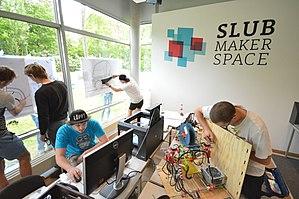
Un makerspace est un tiers-lieu de type atelier de fabrication numérique, évolution du hackerspace, ouvert au public et mettant à disposition des machines-outils et machines-outils à commande numérique habituellement réservées à des professionnels dans un but de prototypage rapide ou de production à petite échelle.